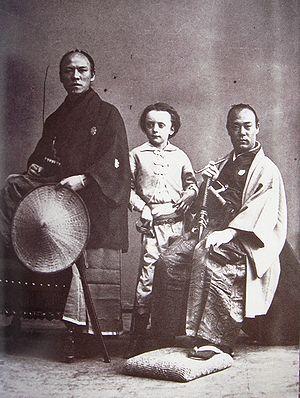
La deuxième ambassade japonaise en Europe, également appelée mission Ikeda, a été envoyée le 29 décembre 1863 par le shogunat Tokugawa après la première mission de l'année précédente.